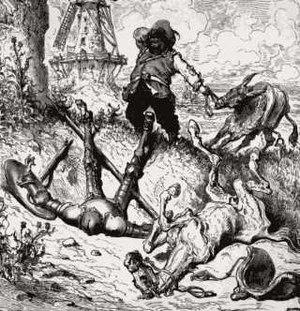
L’Ingénieux Hidalgo Don Quichotte de la Manche ou L'Ingénieux Noble Don Quichotte de la Manche est un roman écrit par Miguel de Cervantes et publié à Madrid en deux parties, la première en 1605 puis la seconde en 1615.